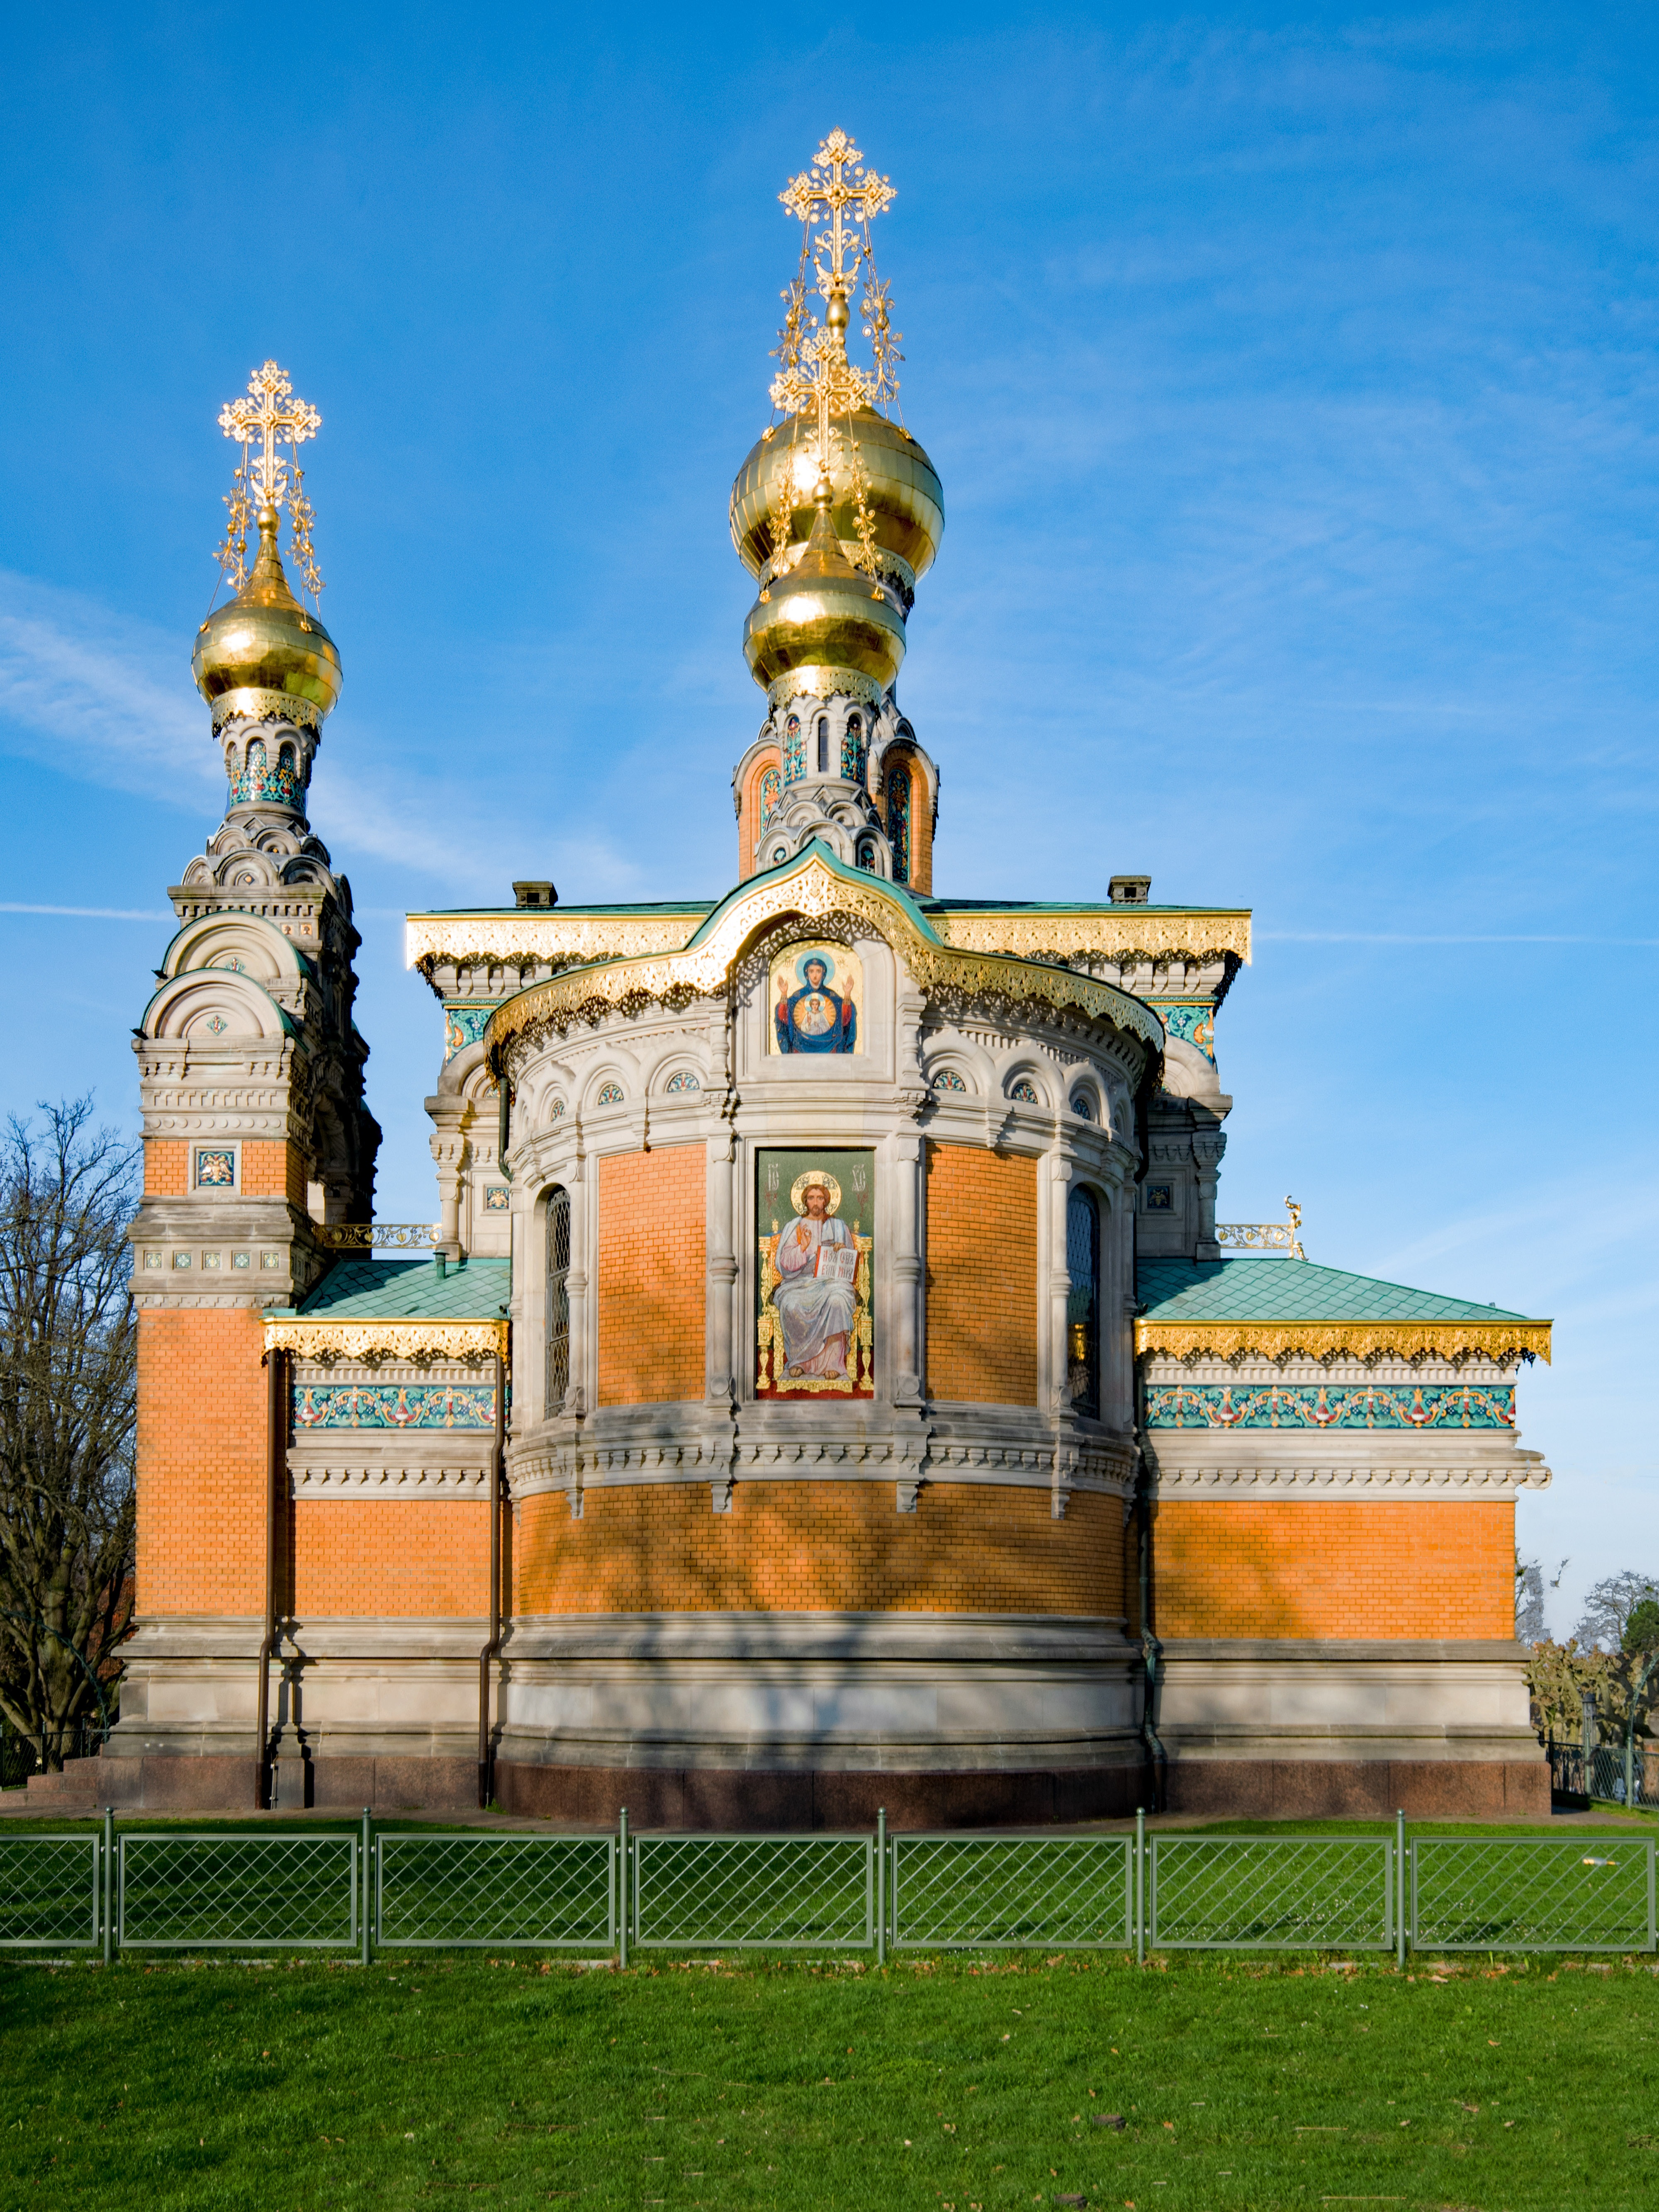
architecture, building, chateau, palace, monument, tower, religion, landmark, church, chapel, place of worship, places of interest, art, monastery, germany, orthodox, russian, hesse, darmstadt, mathildenh he, russian chapel